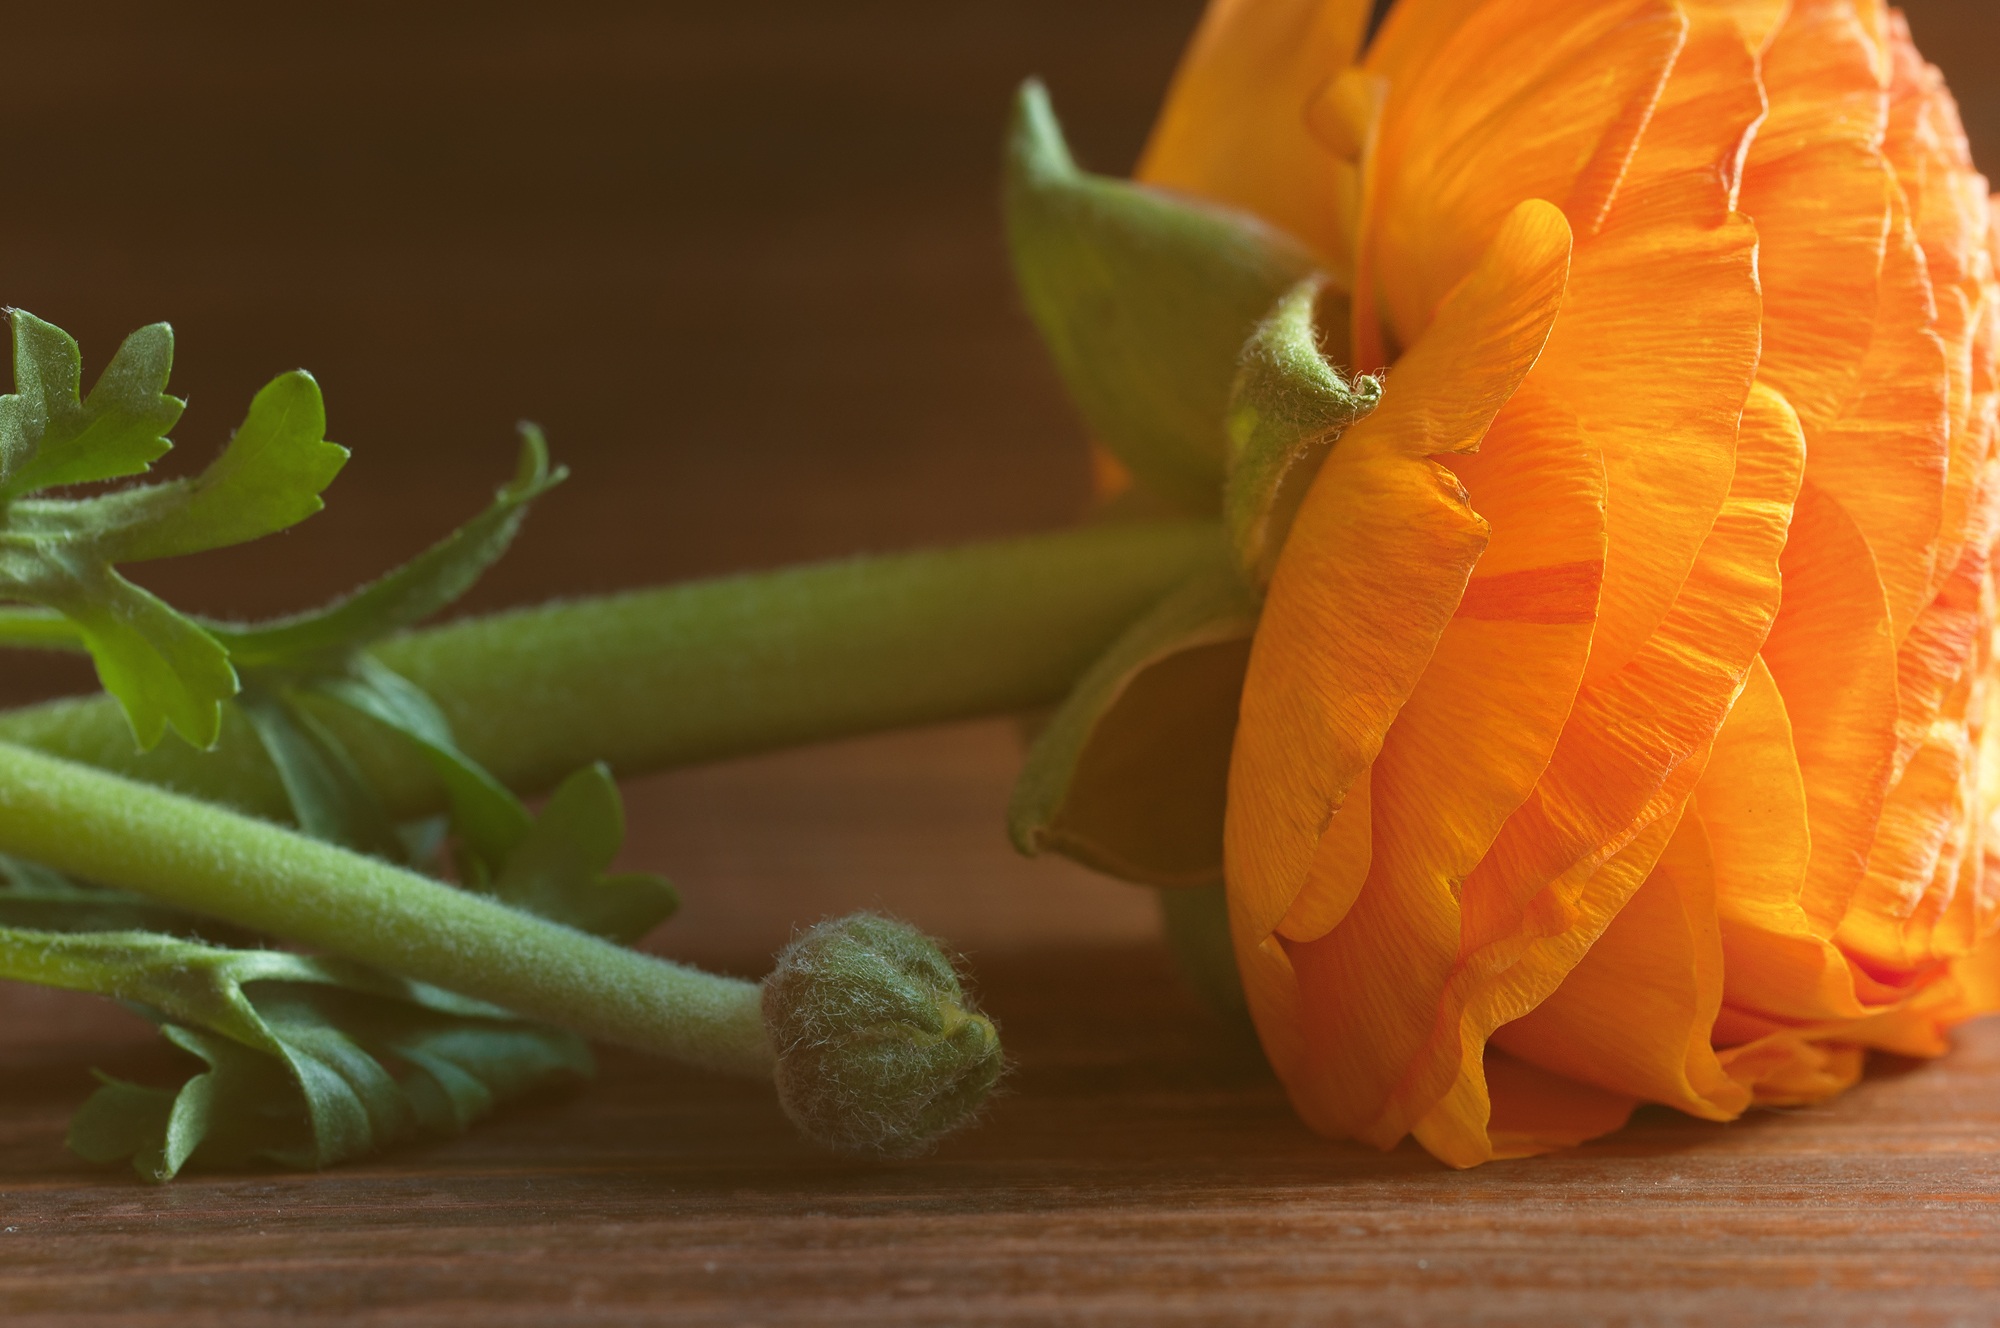
blossom, plant, fruit, leaf, flower, petal, bloom, orange, food, produce, vegetable, yellow, close, flora, close up, petals, bright, gorgeous, spring flower, ranunculus, macro photography, orange flower, flowering plant, schnittblume, orange blossom, ranunculus flower, land plant